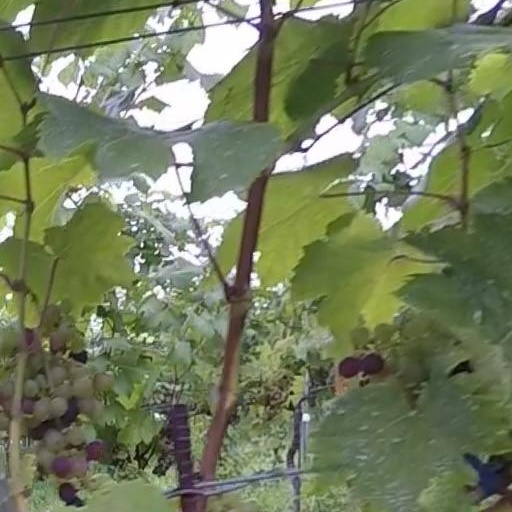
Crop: grape